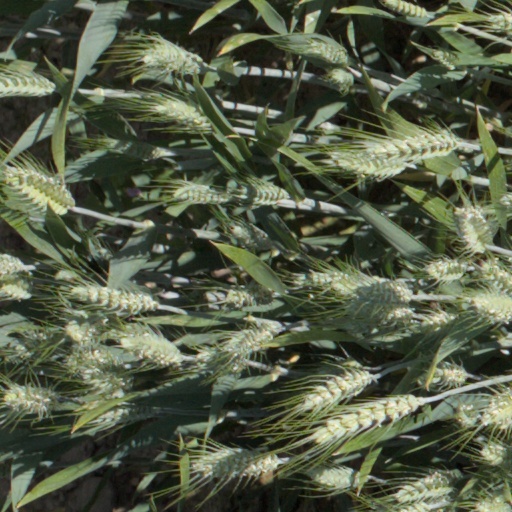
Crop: wheat